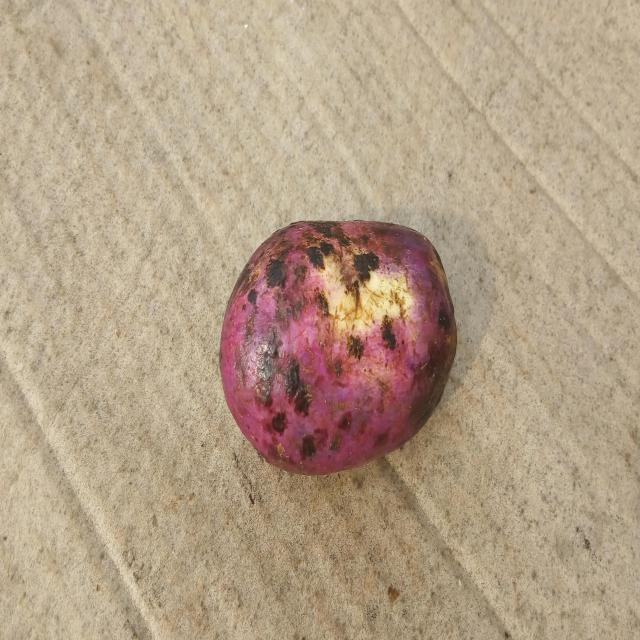
Plum grade: unripe